History of Chinese Americans in Fresno

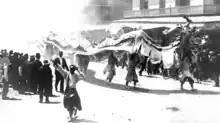
Chinese New Year Celebration in Fresno's Chinatown - early 20th Century

They found early success in the mines along the upper reaches of the San Joaquin River but the 1850 Foreign Miners Tax drove many Chinese from working the mines. Turning to merchant opportunities to make a living, a substantial Chinese community grew in Millerton, the location where San Joaquin River miners stopped before flowing into the mountains and when coming back from them. Chinese in the Millerton settlement still faced considerable hardship, segregated from other settlers. Chinese stores were targeted for looting by desperadoes.